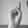
ASL letter: D